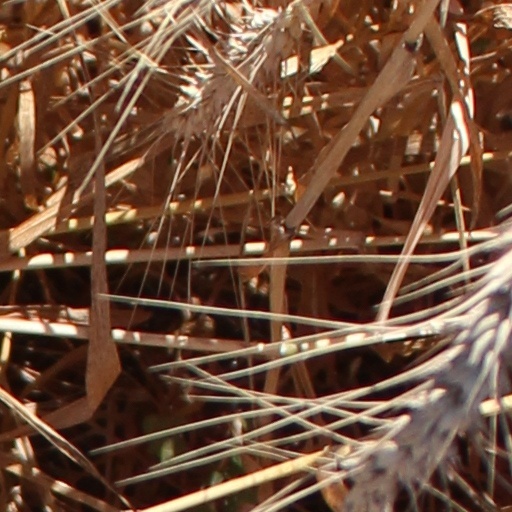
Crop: wheat